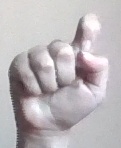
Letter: fa